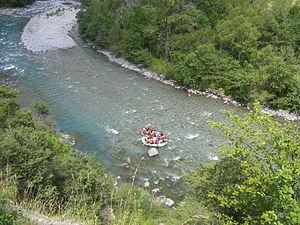
L'Ubaye est une rivière torrentielle française qui coule dans le département des Alpes-de-Haute-Provence, en région Provence-Alpes-Côte d'Azur. C'est un affluent de la Durance en rive gauche, donc un sous-affluent du Rhône. Très appréciée pour les sports d'eaux-vives, la rivière a accueilli le championnat de France de kayak en 2016.